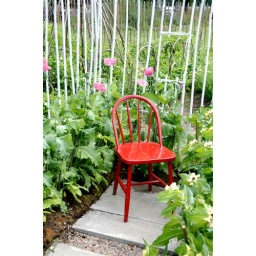
...one red chair with Tammy in mind!